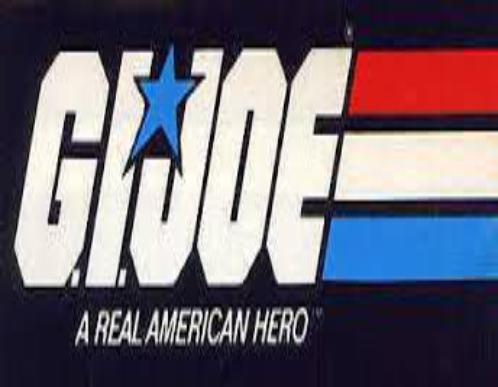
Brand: g.i. joe
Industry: Leisure